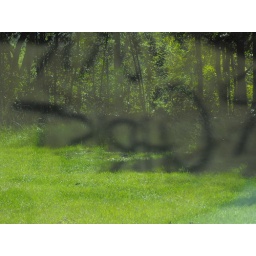
reflection of my t-shirt in the window of the car